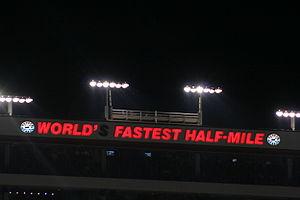
Le Bristol Motor Speedway, connu à l'origine sous les dénominations Bristol International Raceway et Bristol Raceway, est un circuit automobile ovale NASCAR de type short track situé à Bristol dans le Tennessee. Construit en 1960, il accueille sa première course automobile le 30 juillet 1961.